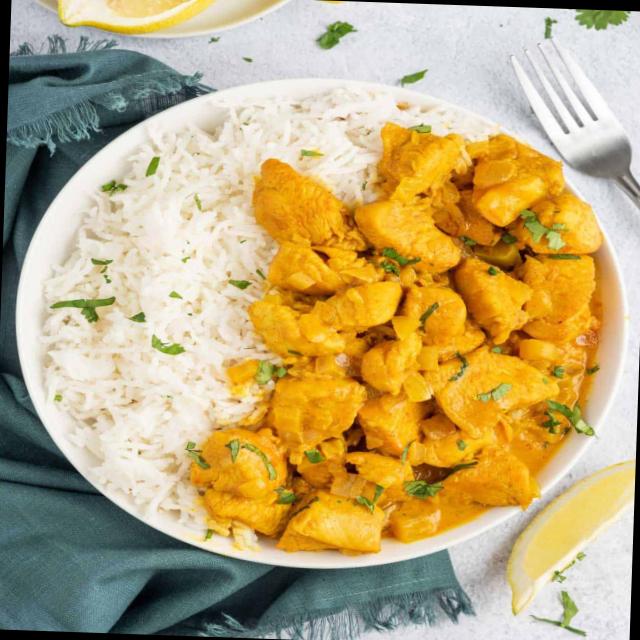
Dish: chicken_curry